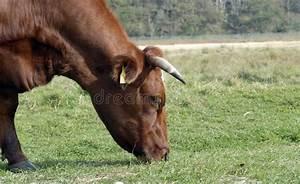
cow